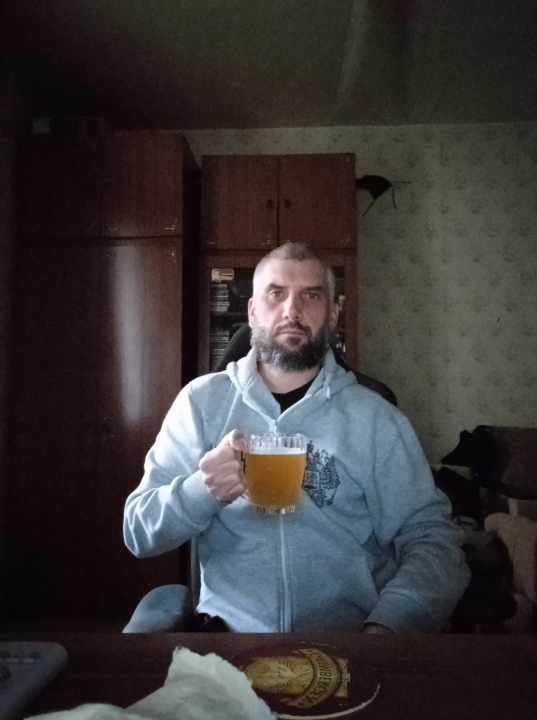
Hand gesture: no_gesture